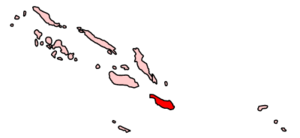
San Cristobal, connue aussi sous le nom Makira, est la plus grande île de la province de Makira-Ulawa dans les Salomon.